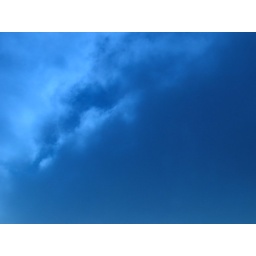
clouds in blue